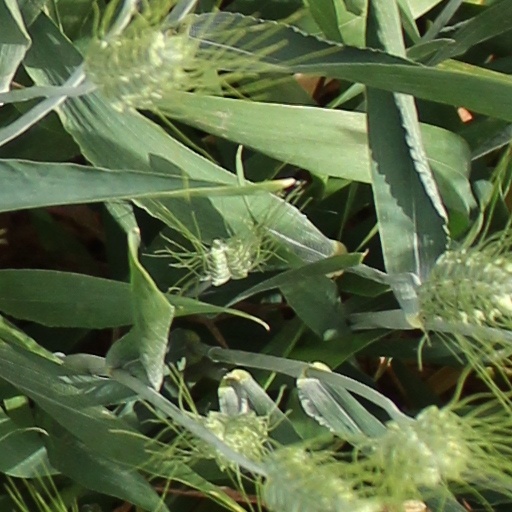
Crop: wheat